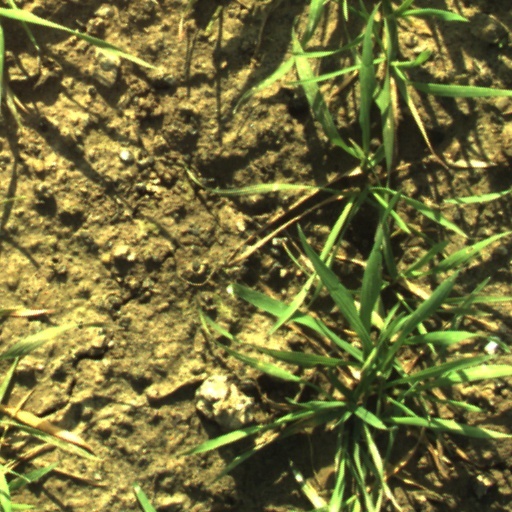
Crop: wheat